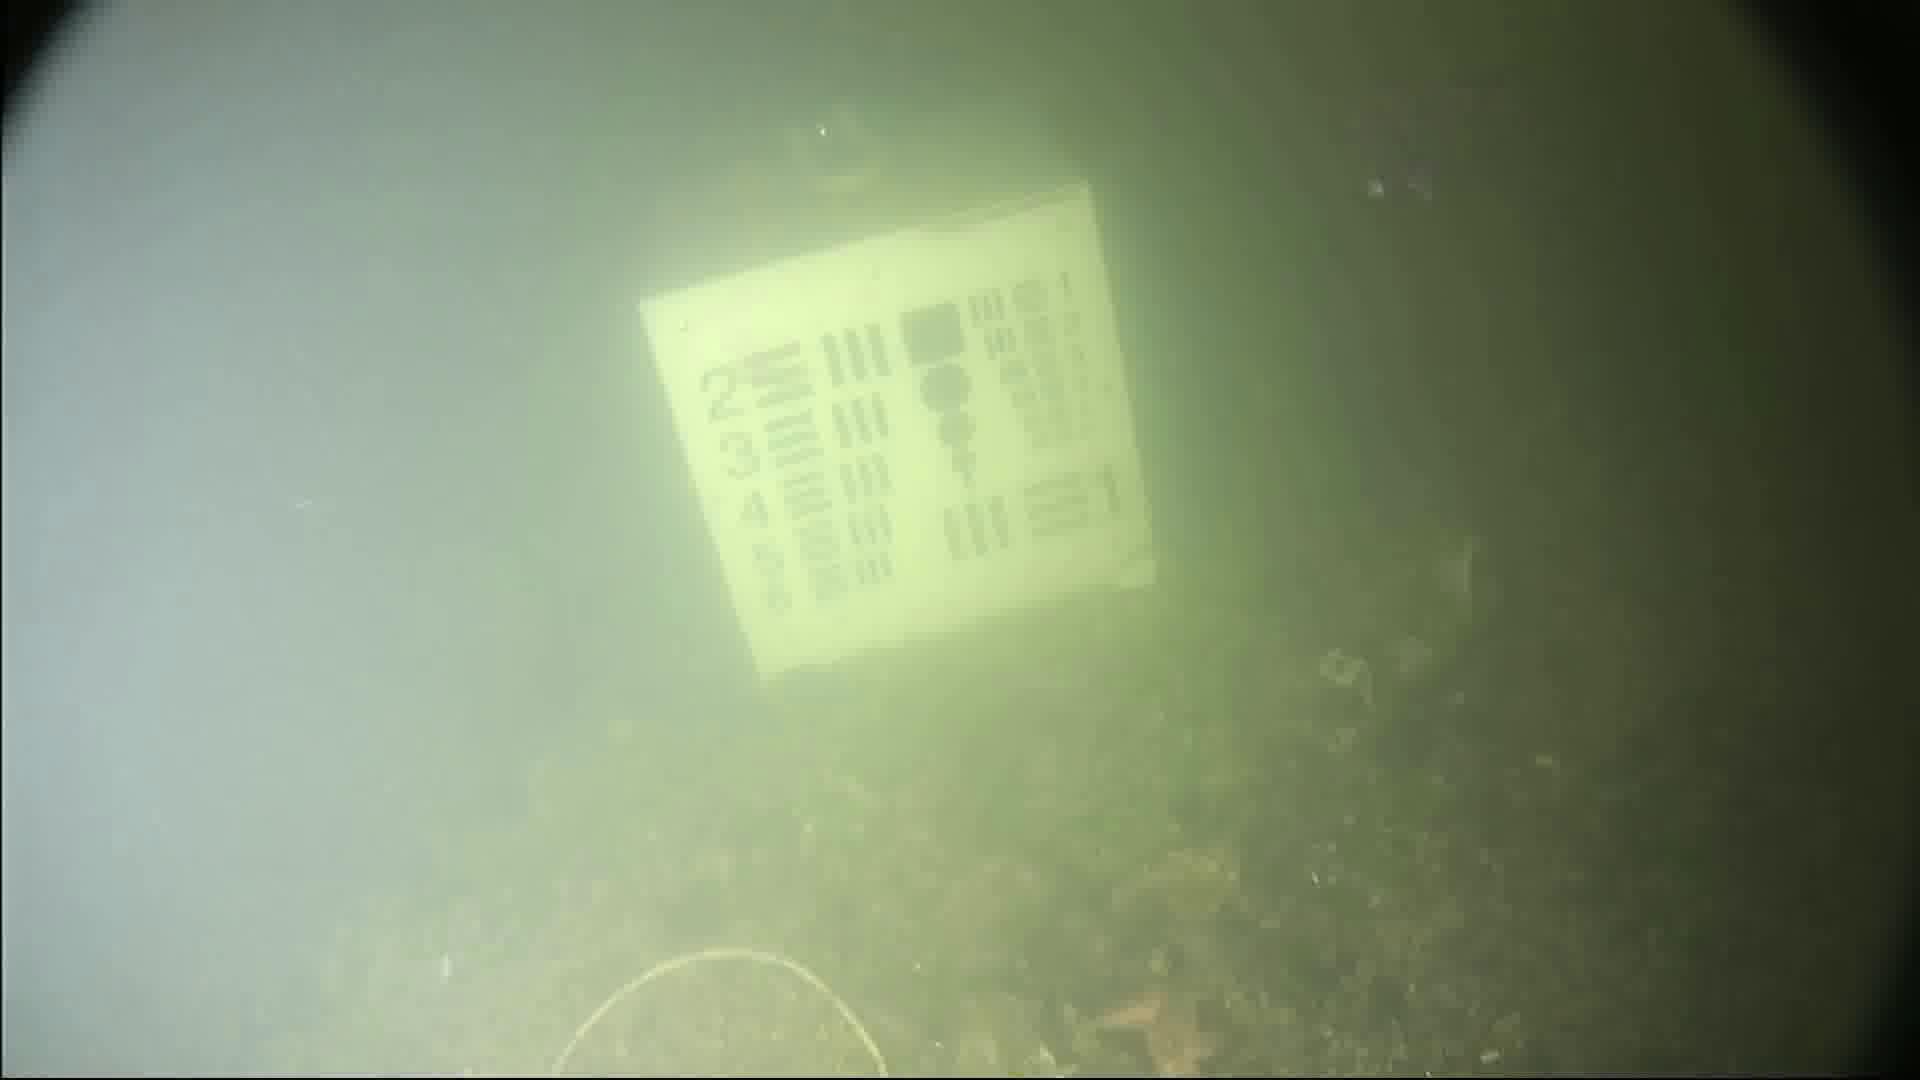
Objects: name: small_fish
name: starfish